Roncesvalles, Toronto

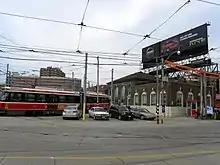
large building with transport vehicles on rails entering and exiting

The Roncesvalles area has several parks and sporting facilities. The schools of the neighbourhood also provide facilities, including swimming pools for school-age children. The largest park in the area is High Park west of Parkside Drive, with playgrounds, Grenadier Pond, a zoo, baseball diamonds, outdoor swimming pool and forest. Sorauren Avenue Park, was created at the intersection of Sorauren Avenue and Wabash Avenue on the site of a former bus garage. It now holds two tennis courts, two soccer fields and a fieldhouse. A playground is across Wabash from the park. At the site, a former linseed oil factory is now in the ownership of the City and is earmarked for a future recreation centre. To the south of the area, the Sunnyside lakefront provides playgrounds, picnic areas, the Sunnyside Bathing Pavilion, a boardwalk, a recreation trail and beaches.